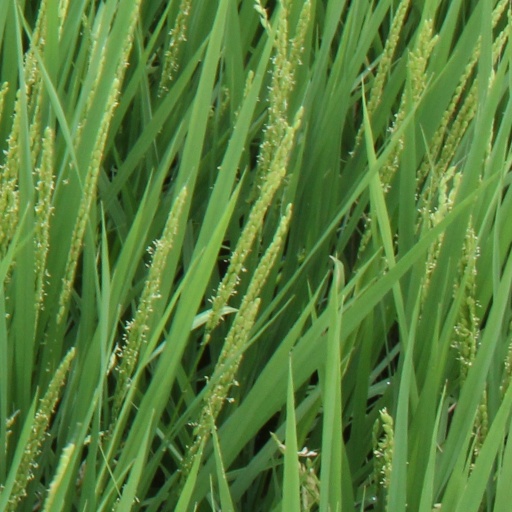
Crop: rice